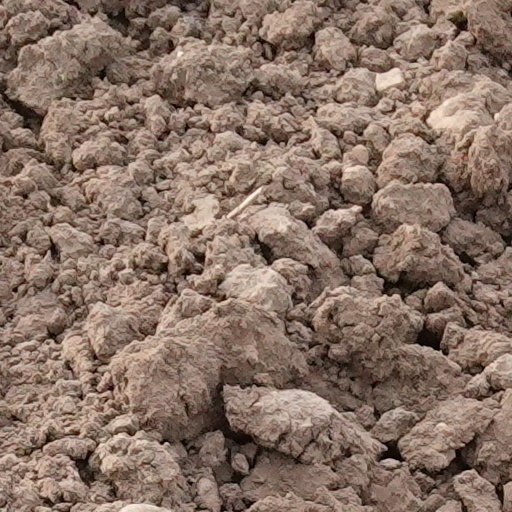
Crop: wheat